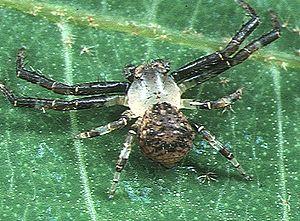
Pycnaxis truciformis est une espèce d'araignées aranéomorphes de la famille des Thomisidae.